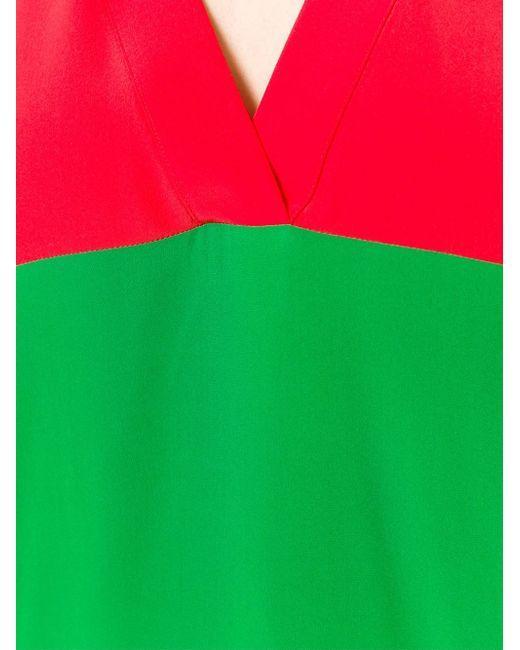
Rote und grüne Weihnachtsbluse mit V-Ausschnitt